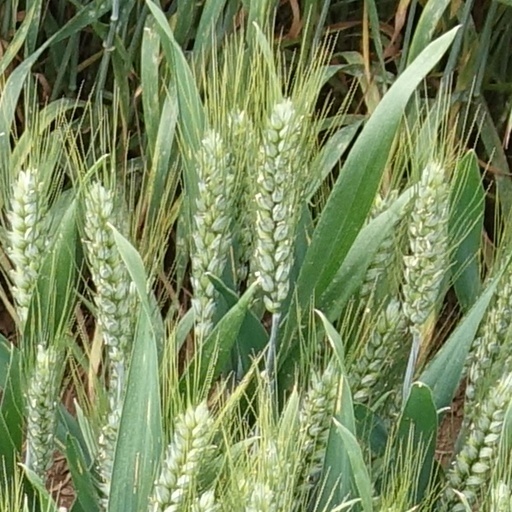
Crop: wheat